Mark Twain/I-70 Industrial, St. Louis

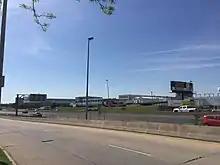
View of Mark Twain/I-70 Industrial as seen from Bircher Boulevard. I-70 is visible as well.

In 2020 Mark Twain/I-70 Industrial's racial makeup was 92.5% Black, 3.7% White, 0.2% Asian, 0.1% American Indian, 3.0% Two or More Races, and 0.6% Some Other Race. 1.3% of the population was of Hispanic or Latino origin.